Eisenach

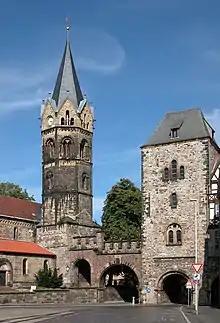
Nikolaikirche (left) and Nikolaitor (right)

Eisenach's origin and early history is unknown. An 8th-century Frankish settlement near Petersberg hill is regarded as the nucleus of Eisenach; but there are no written sources about that early period. According to legend, Louis the Springer began in 1067 to establish Wartburg castle above the settlement.